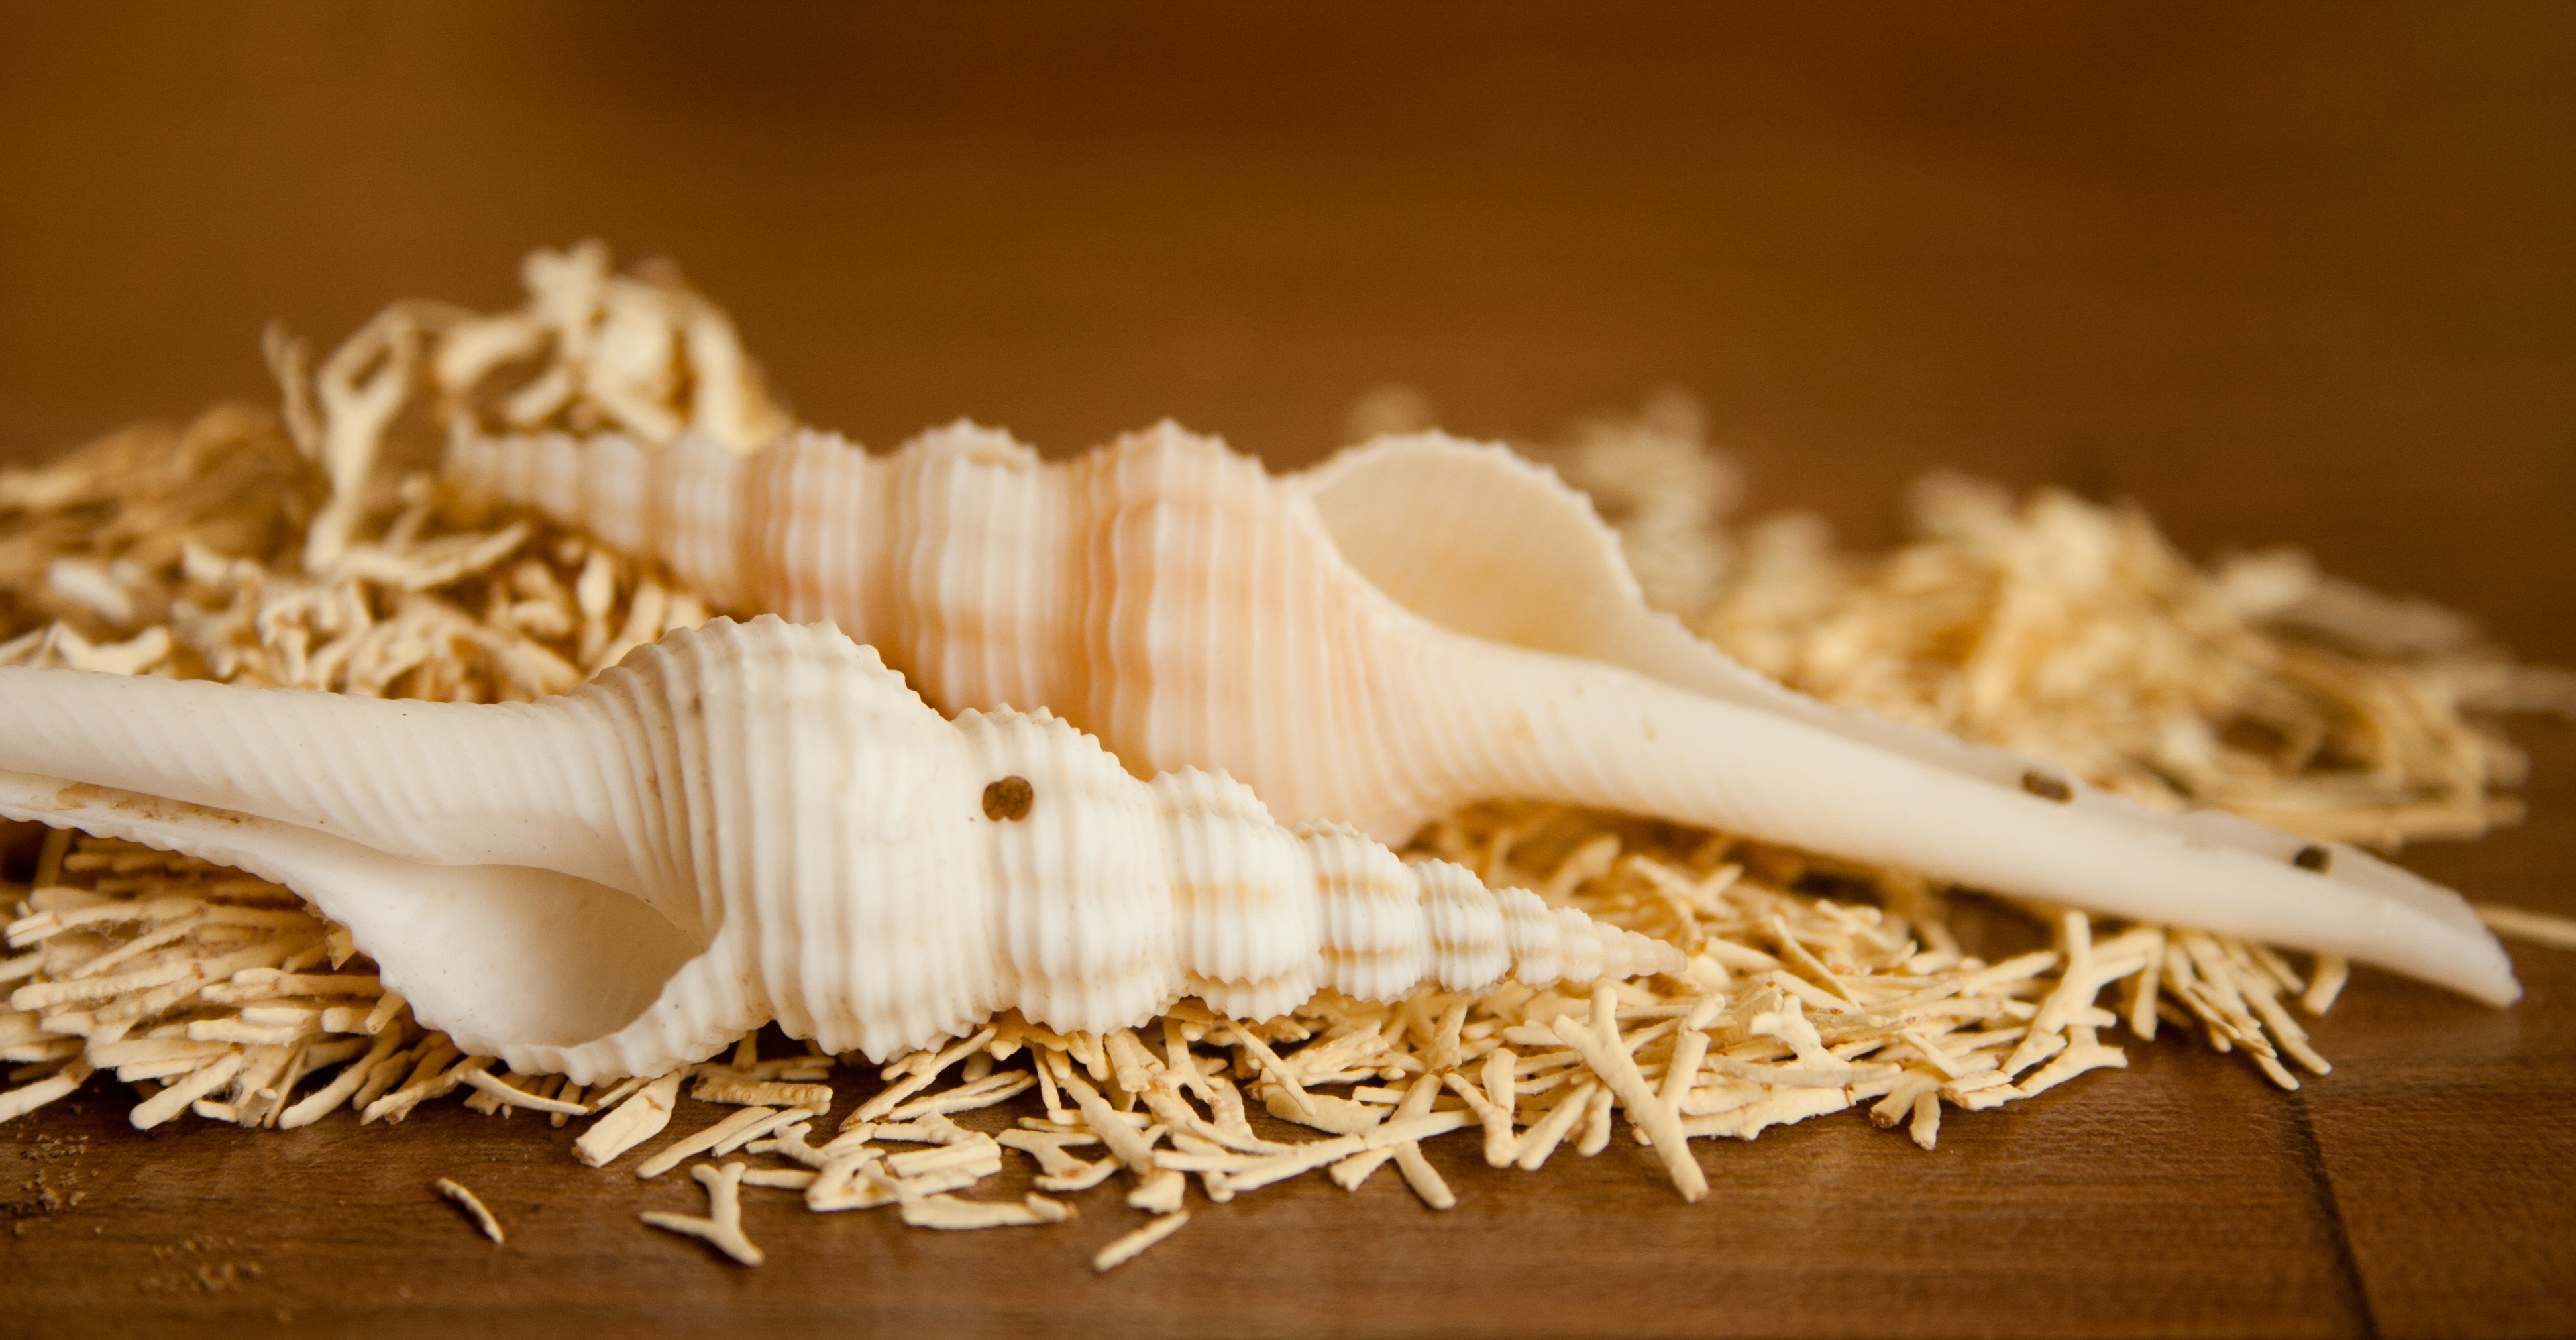
plant, wood, house, food, produce, shell, seashell, sea life, macro photography, flowering plant, mother of pearl, grass family, land plant, nacre